Mark Serwotka

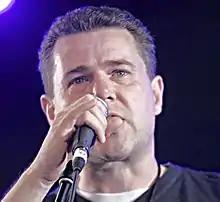
Serwotka in 2008

Mark Henryk Serwotka (born 26 April 1963) is a retired trade unionist who was General Secretary of the Public and Commercial Services Union (PCS), the largest trade union representing British civil servants. He was President of the Trades Union Congress (TUC) for 2019.